Sunflower oil

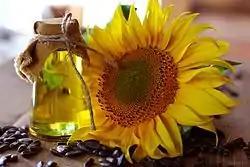
Unrefined sunflower oil with sunflower inflorescence

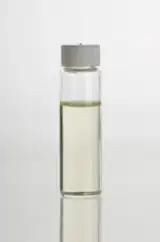
Refined high-oleic sunflower oil

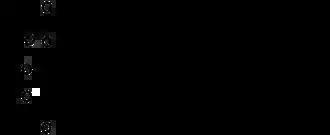
Sunflower oil is mainly triglycerides (fats), typically derived from the fatty acids linoleic acid and oleic acid

Sunflower oil is the non-volatile oil pressed from the seeds of the sunflower ("Helianthus annuus"). Sunflower oil is commonly used in food as a frying oil, and in cosmetic formulations as an emollient.